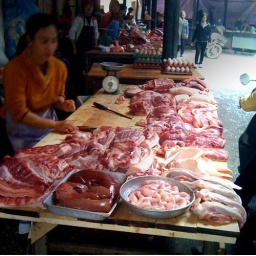
the local meat market near the guest house